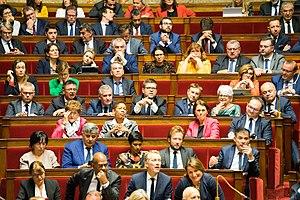
Le budget de l'État français est une prévision des dépenses et des recettes de l'État français, voté chaque année par le parlement dans une loi de finances.